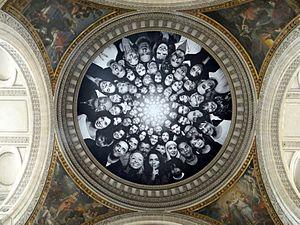
Au Panthéon est une installation de l'artiste français JR réalisée en 2014 sur le Panthéon de Paris.